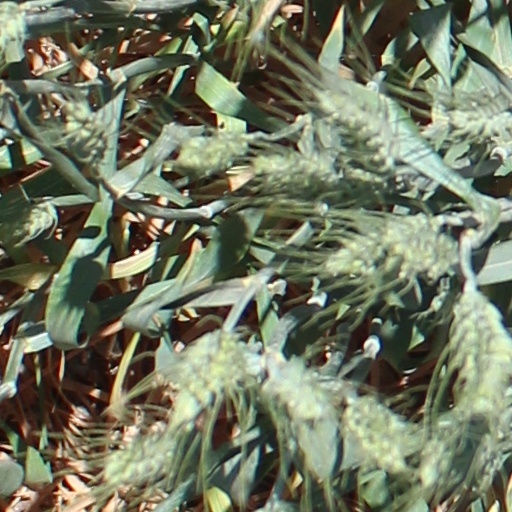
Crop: wheat